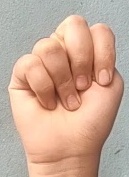
ASL sign: N